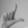
ASL letter: L